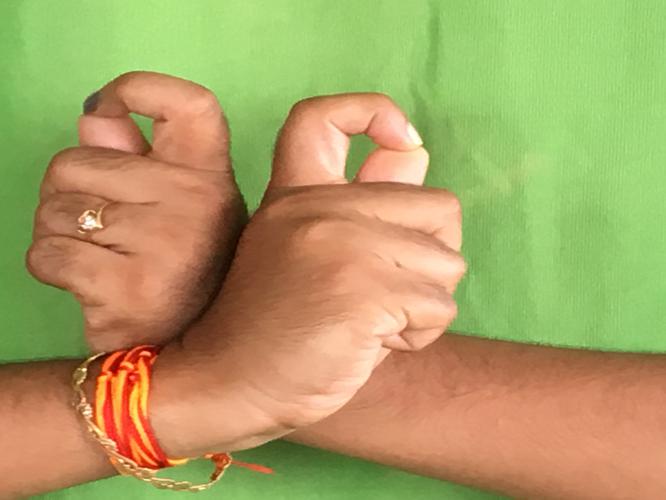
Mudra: Berunda
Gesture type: double_hand